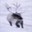
Label: deer